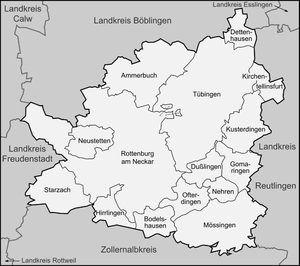
L'arrondissement de Tübingen est un arrondissement de Bade-Wurtemberg situé dans le district de Tübingen. Son chef-lieu est Tübingen.